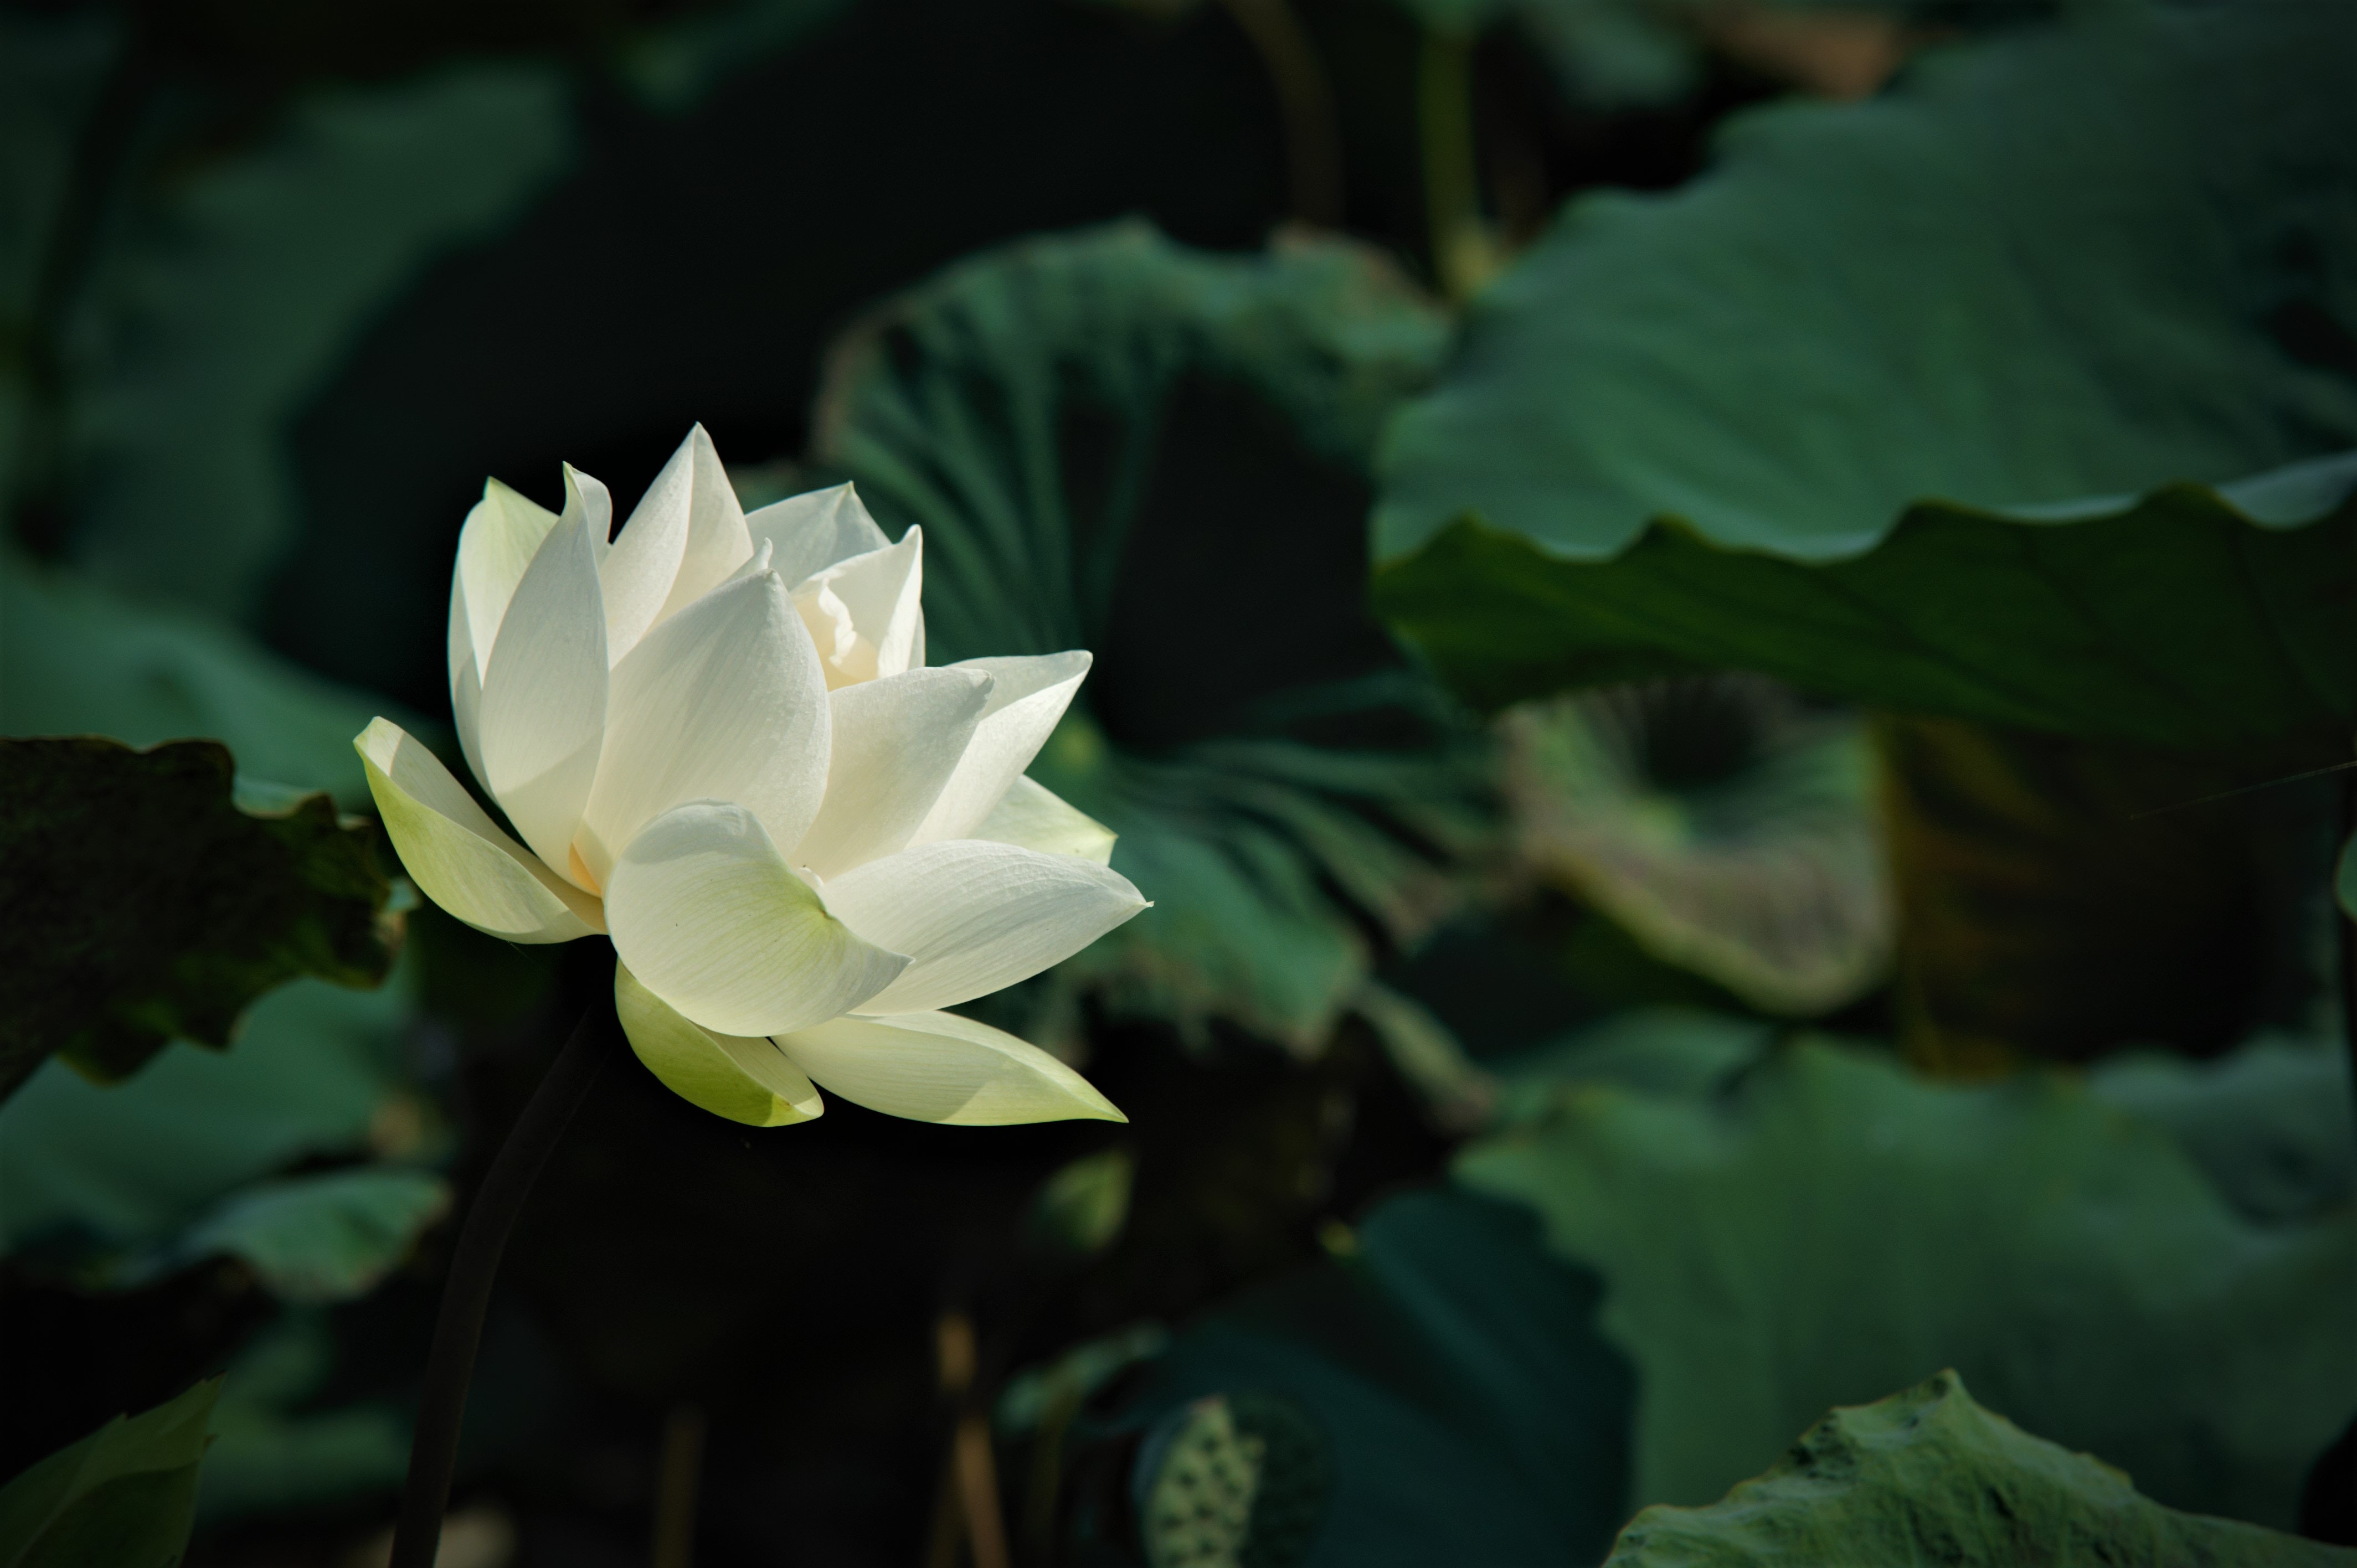
flower, plant, lotus, petal, terrestrial plant, sacred lotus, aquatic plant, flowering plant, lotus family, annual plant, herbaceous plant, fragrant white water lily, rose family, rose, water lily, rose order, proteales, Pedicel, groundcover, natural landscape, plant stem, dicotyledon, landscape, wildflower, still life photography, macro photography, pond, shrub